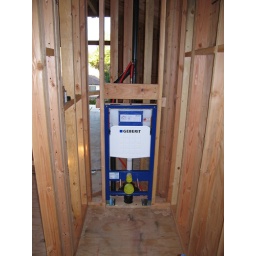
wall mount toilet in master bathroom's fortress of solitude